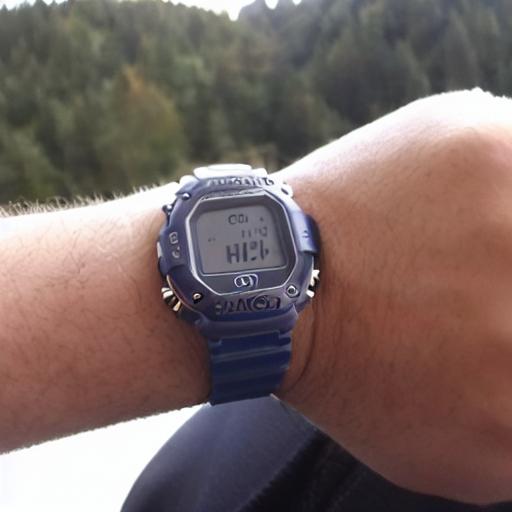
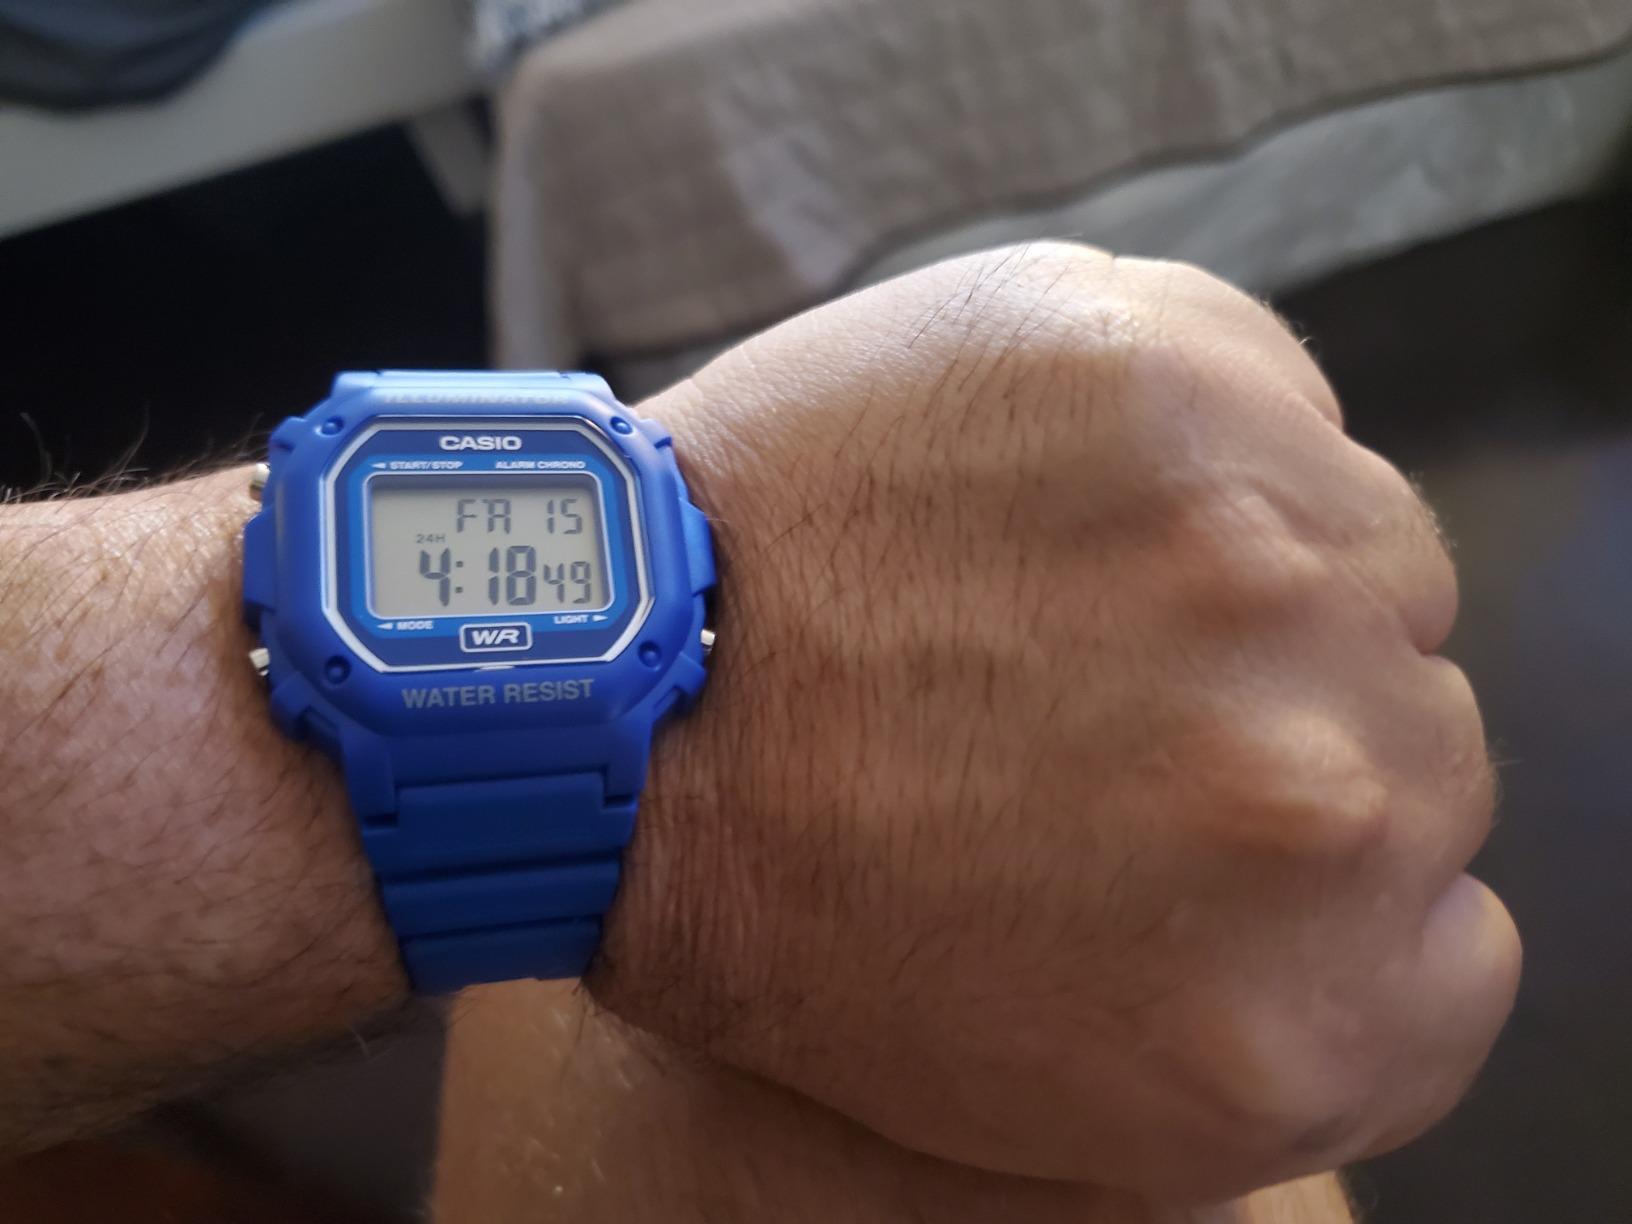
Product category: accessories_watch
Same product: no